The Rebel (South Korean TV series)

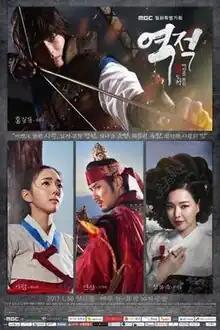
Promotional poster

The Rebel is a South Korean television series starring Yoon Kyun-sang, Chae Soo-bin, Kim Ji-seok, Lee Hanee, and Kim Sang-joong. It aired on MBC TV every Monday and Tuesday at 22:00 (KST) from January 30, 2017 to May 16, 2017.